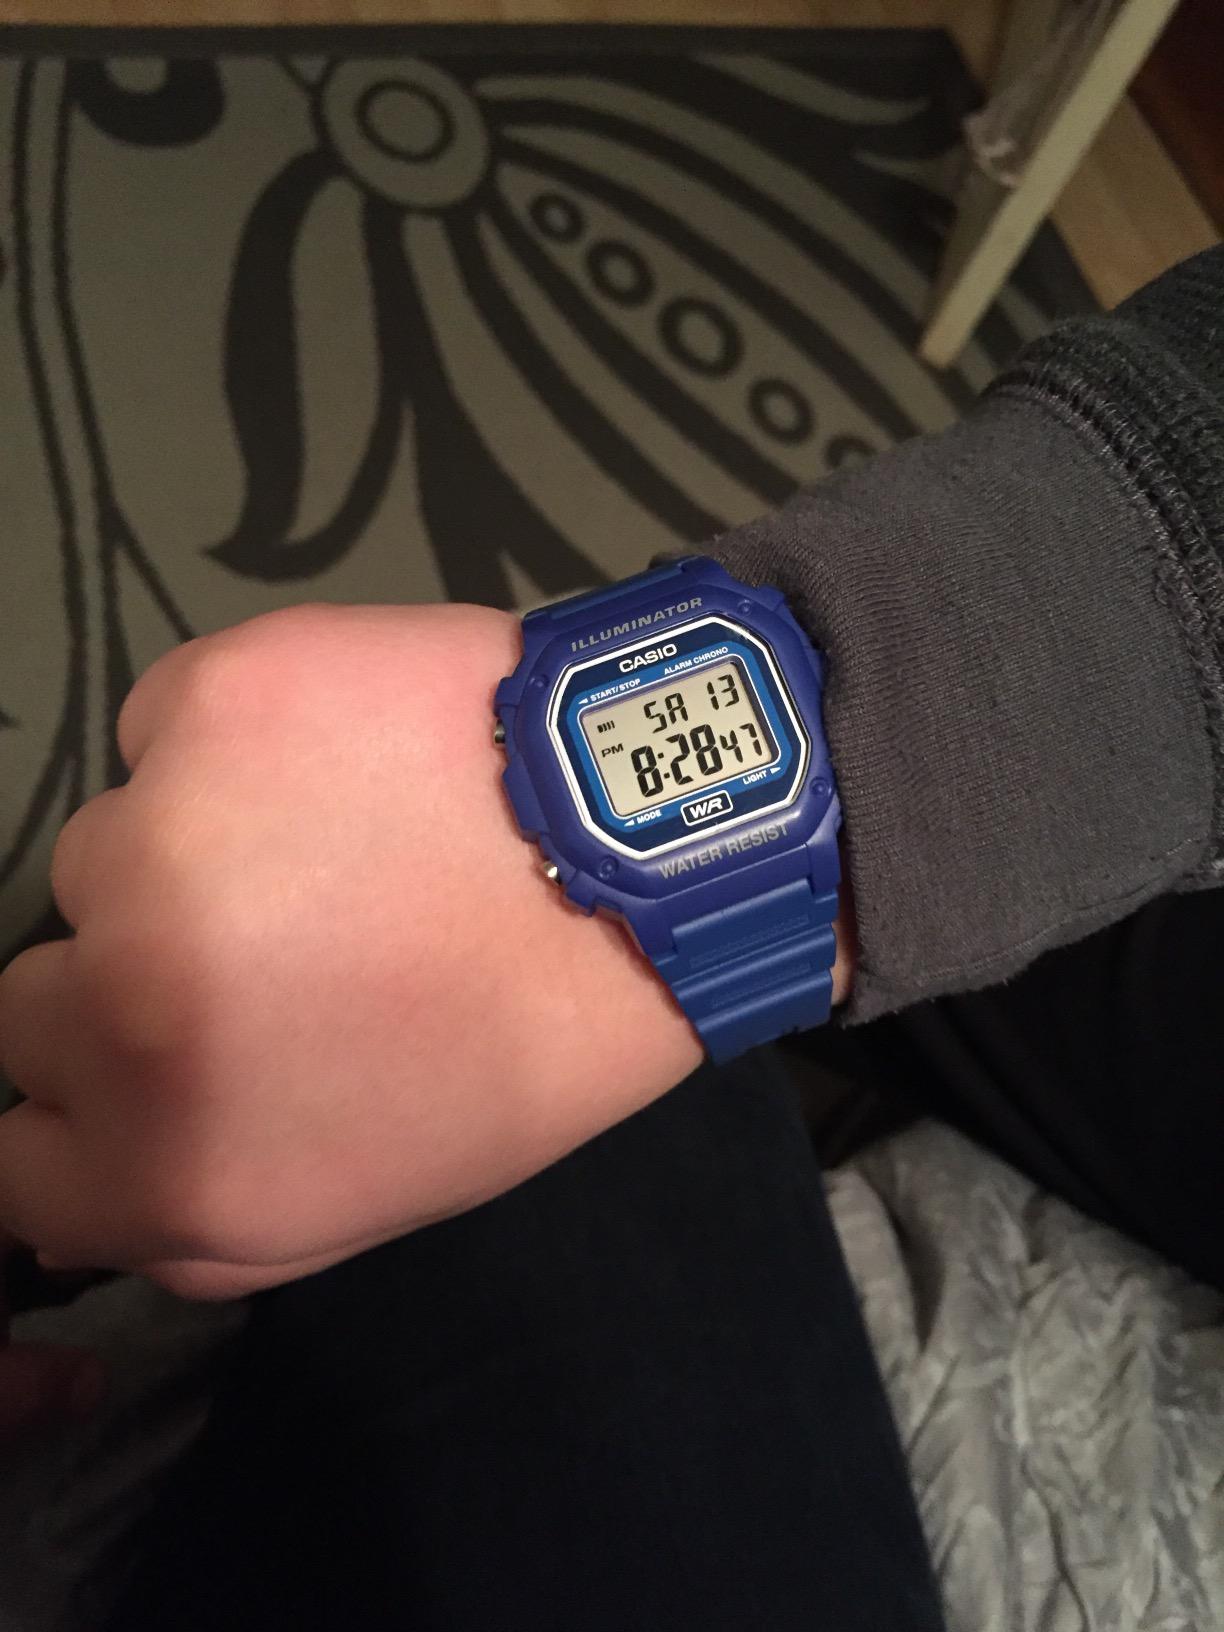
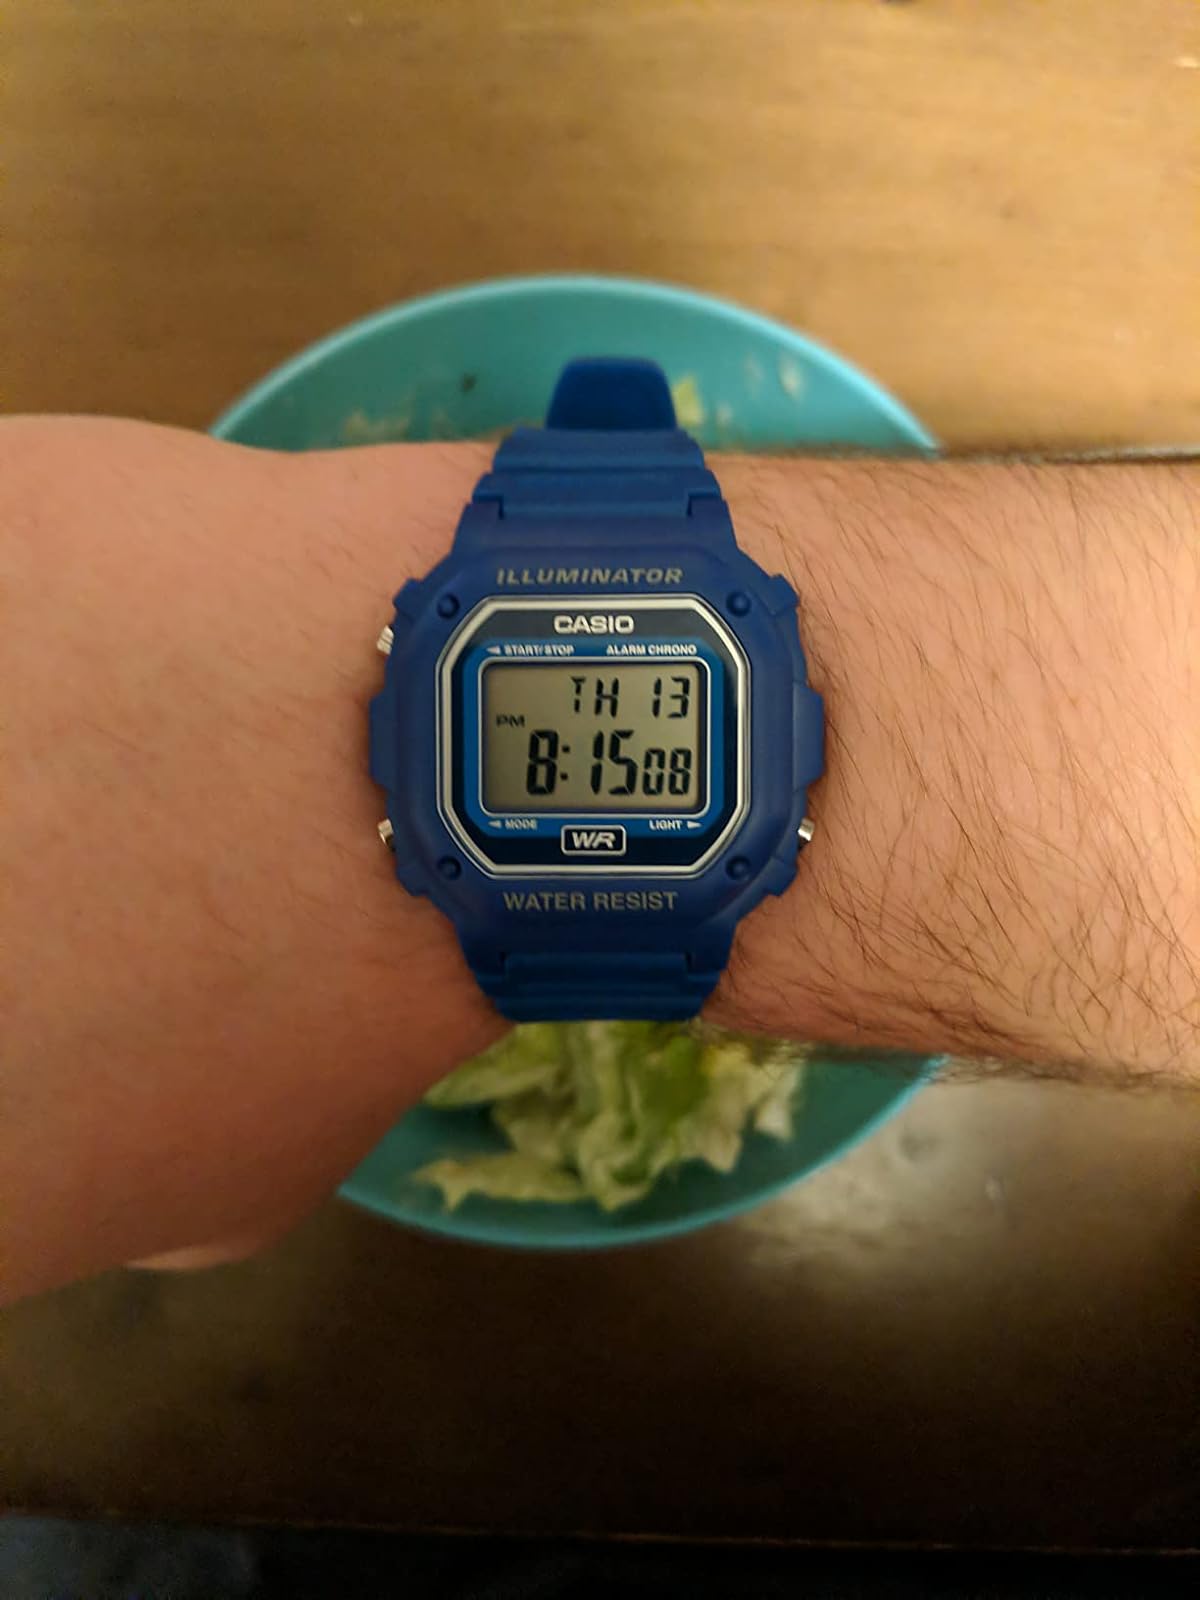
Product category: accessories_watch
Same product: yes